Somerville, Massachusetts

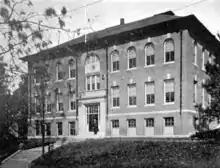
Martha Perry Lowe School (1904)

The Late Industrial Period (1870–1915) was a time of phenomenal growth for Somerville in all spheres including civic and commercial ventures. Infrastructure such as rail, water lines, telegraph and electricity were established and connected to surrounding towns. The population soared from 15,000 to 90,000. While brickmaking had taken a hold in the area after the railroads first arrived in the 1830s, Somerville's brickyards boomed through 1870. Meatpacking soon displaced brickmaking as the primary industry in the city, dubbed "The Chicago of New England". Additionally, Somerville's location adjacent to Boston and proximity to rail and road transportation made it an ideal location for distribution facilities.